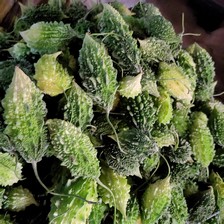
Label: others